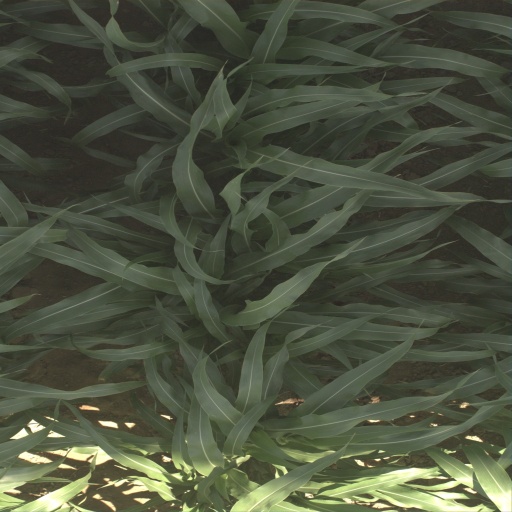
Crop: sorghum